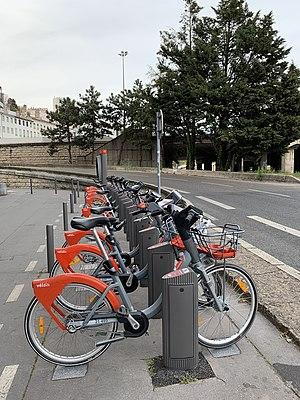
Station Vélo'v Quai Lassagne (1035).
Le quai André-Lassagne est une voie en rive droite du Rhône dans le 1ᵉʳ arrondissement de Lyon, en France.